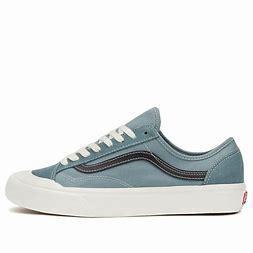
Brand: Vans
Model: Style 36 Decon Sf